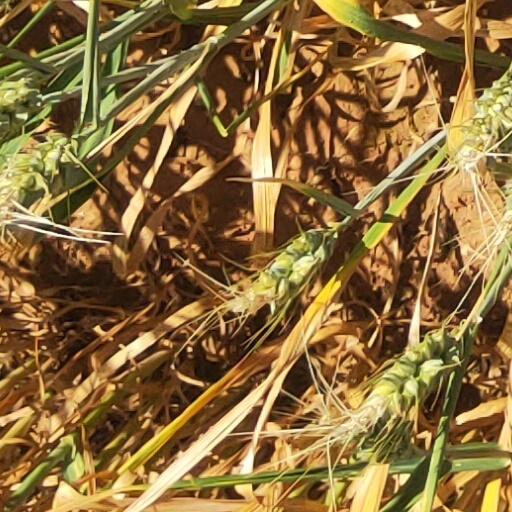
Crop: wheat